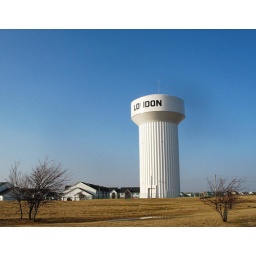
The water tower in London, Ohio.